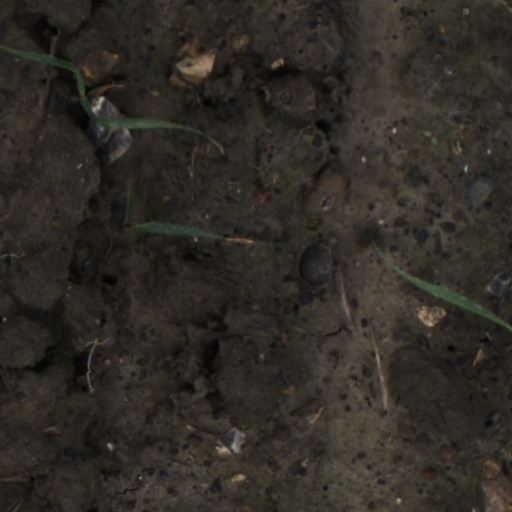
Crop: wheat